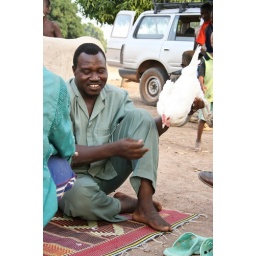
While visiting a home he contracted in Oualou, Zati received a valuable gift of a chicken from the owner of the home.